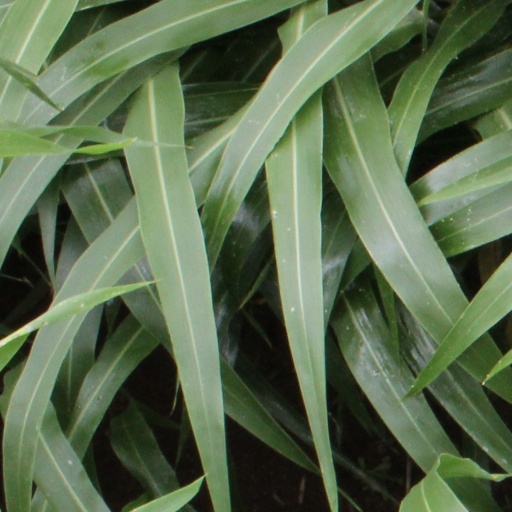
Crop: sorghum